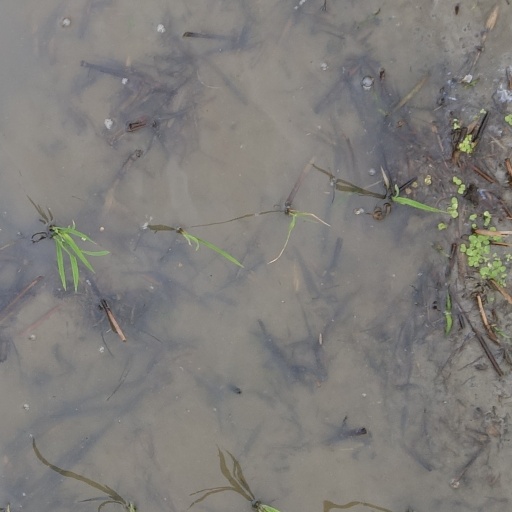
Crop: rice